Princess Isabella of Parma

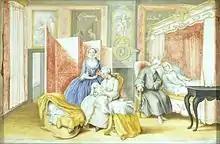
A bedroom with a young woman in white laying on the pink, canopy bed. A man in a gray coat is sitting next to her, leaning towards her. A woman in white is seated in the middle, nursing a swaddled baby, with a young woman in blue looking on. Next to them is a crib.

The wedding was celebrated in the "Augustinekirche" by Nuncio Vitaliano Borromeo on 6 October. At night, there was a display of decorative lighting with almost three thousand lanterns burning between the Hofburg and the Stephansdom and the same amount of white wax candles in two lines, complete with torches in the courtyard of the palace. In the Hofburg, there was a public banquet where the pure golden tableware from Isabella's dowry was used. Festivities lasted for days and were commemorated in a series of paintings by Martin van Meytens, which can be viewed in the Hall of Ceremonies in Schönbrunn Palace as of 2024. This was organised despite the ongoing Seven Years' War draining the treasury, as Maria Theresa wished to distract attention and display the wealth of her empire.